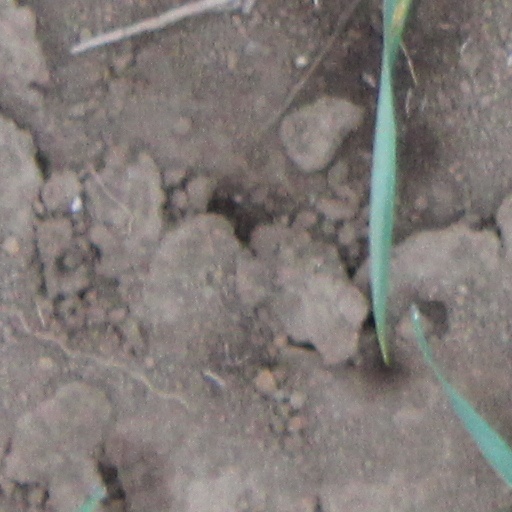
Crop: wheat